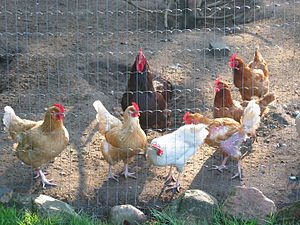
Høns
Høns (Gallus gallus domesticus)
Høns (Gallus gallus domesticus)
Høns i hønsegård
Høns er hårdføre og produktive husdyr som holdes overalt i verden. Høns menes at være domesticeret primært fra røde junglehøns som bor i sydøstasiatiske jungler. De 3 andre arter af junglehøns har formodentligt også været indblandet.